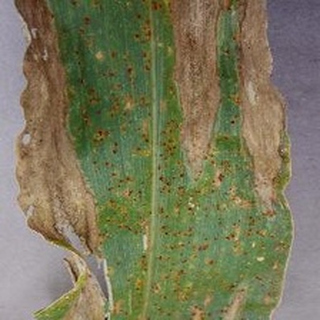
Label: corn_northern_leaf_blight